Jão

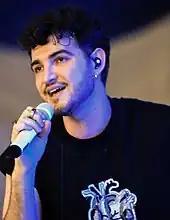
Jão performing at the tour Turnê Anti-Herói in 2019

In February 2019, Jão stated that he would release his second album that year. In April 2019, Jão and Malía released the song "Dilema" from "Escuta", Malía's debut album. In May 2019, Jão featured in "A Boba Fui Eu", a song from Ludmilla's third live album and studio album "Hello Mundo". In the same month, he featured in the song "Andar Sozinho" from Lagum's second album, "Coisas da Geração". In June 2019, Jão appeared at São João da Thay, organized by Brazilian digital influencer Thaynara OG. In the same month, he launched an audiovisual project of the tour Turnê Lobos. Jão was nominated for two categories at the 2019 MTV Millennial Awards Brazil, namely Arrasa no Style, and his single "Me Beija com Raiva" being nominated for Video of the Year.